Boston Gaol (Massachusetts)

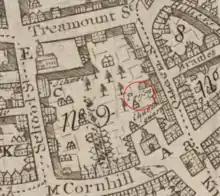
Detail of 1743 map of Boston, showing prison off Queen Street. Nearby on Cornhill was the Old Brick Church

"Opened in 1635, the Boston Gaol served as Massachusetts' sole prison for eighteen years. ... As settlers fanned out into the wilderness, organizing new townships as they went, local facilities for incarceration sprang up elsewhere." The Boston Gaol sat on Prison Lane (1634–1708), which became later known as Queen Street (1708–1788), and then Court Street (from 1788). Around 1689, "the old stone gaol on Prison Lane [had] ... outer walls ... of stone three feet thick, its unglazed windows barred with iron, 'the cells partitioned off with plank, the doors covered with iron spikes, the passage-ways like the dark valley of the shadow of death.'" In 1704, a new building replaced the old on the same site.